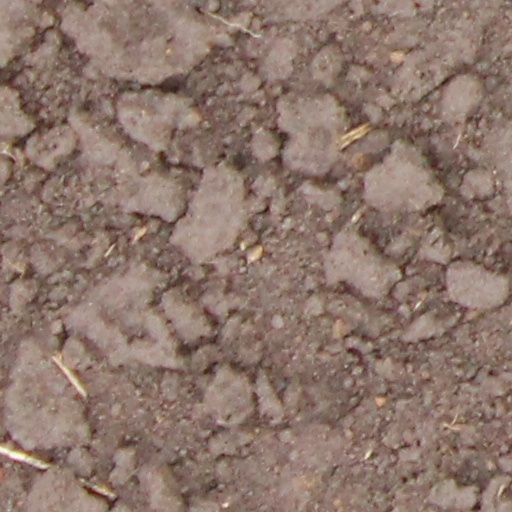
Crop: wheat